Slocum's River Reserve

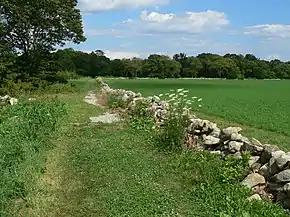

Trails on the property connect with MassWildlife's Dartmoor Farm Wildlife Management Area, via easements over of private farmland conserved via agricultural preservation restriction (APR). The farmland produces corn, alfalfa, and horticultural nursery stock and are used to graze livestock. The property trailhead is located on Horseneck Road in Dartmouth. The reserve is a popular birding spot.